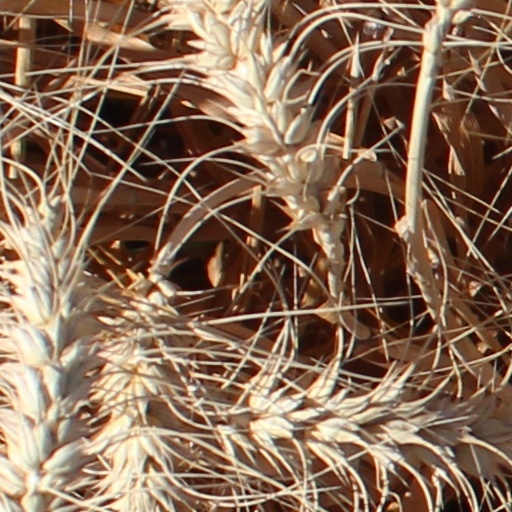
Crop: wheat